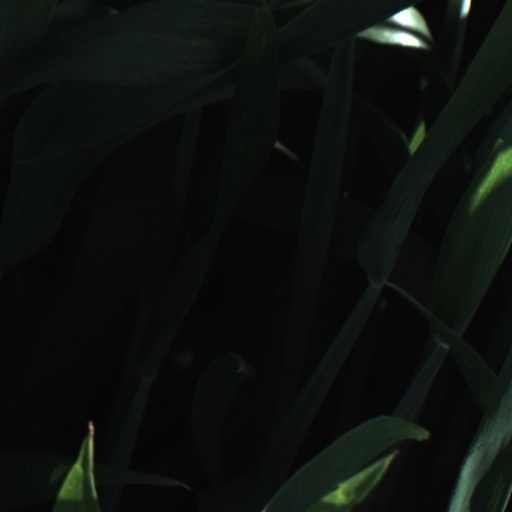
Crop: wheat